Hopfensee

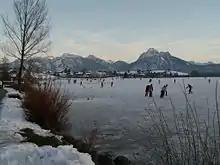
Frozen lake (December 2007)

Hopfensee is a lake in Swabia, Bavaria, Germany. At an elevation of 783.8 m, its surface area is 194 ha.